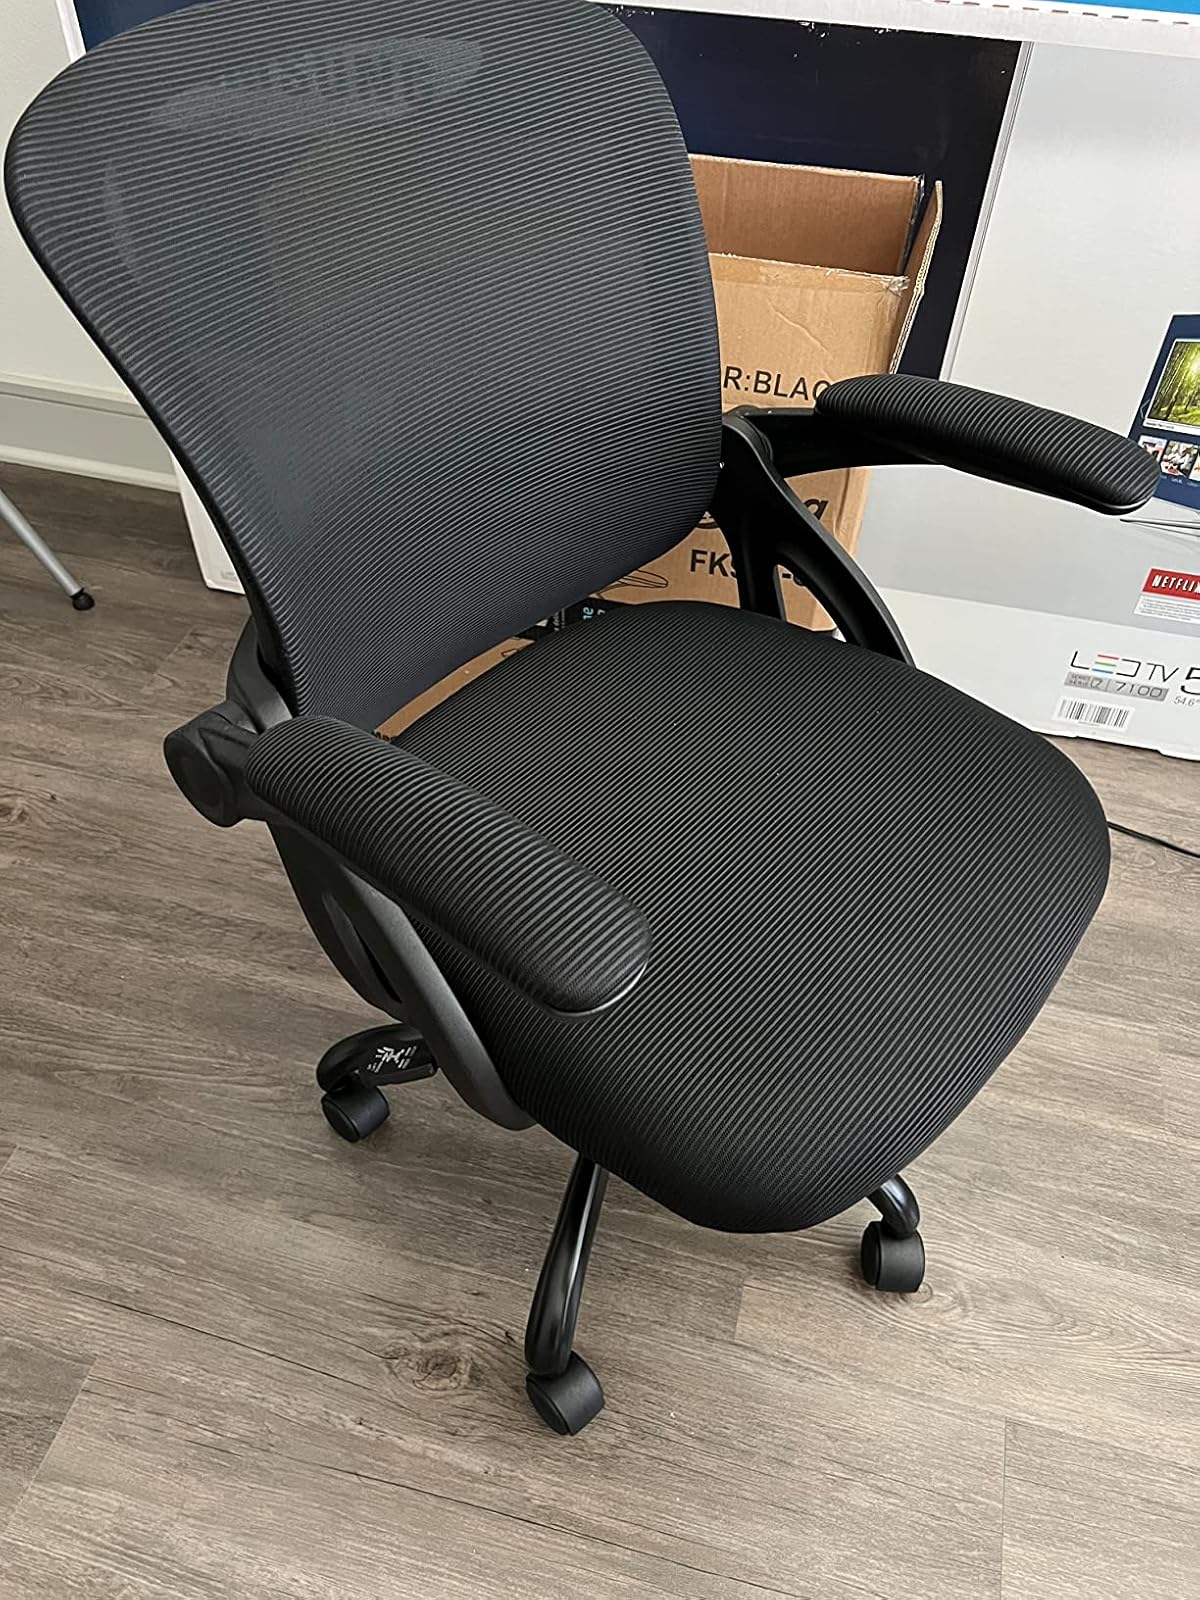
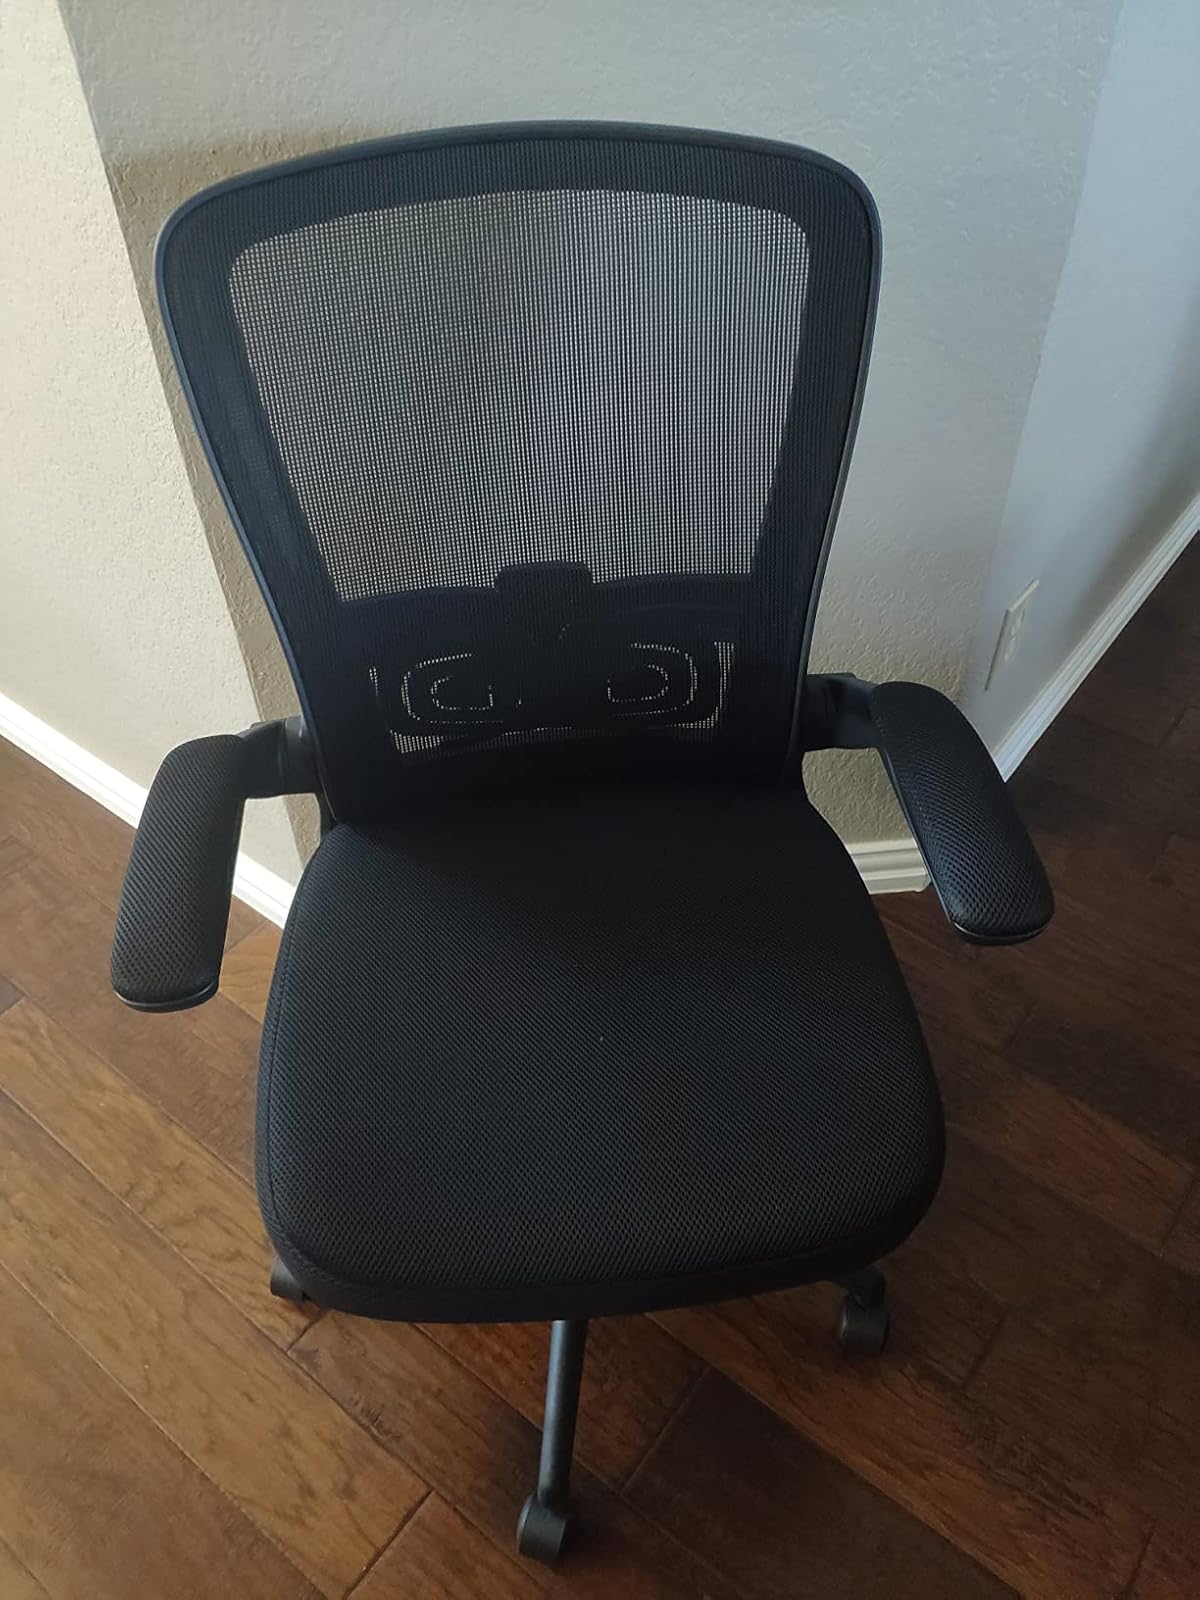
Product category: items_chair
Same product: no